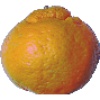
Label: Mandarine 1